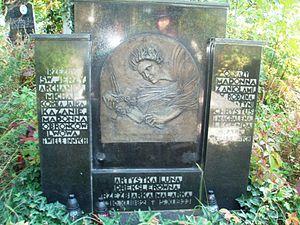
Luna Amalina Drexler et morte le 5 novembre 1933 dans cette même ville, est une peintre et sculptrice polonaise, membre du conseil municipal de la ville de Lviv.